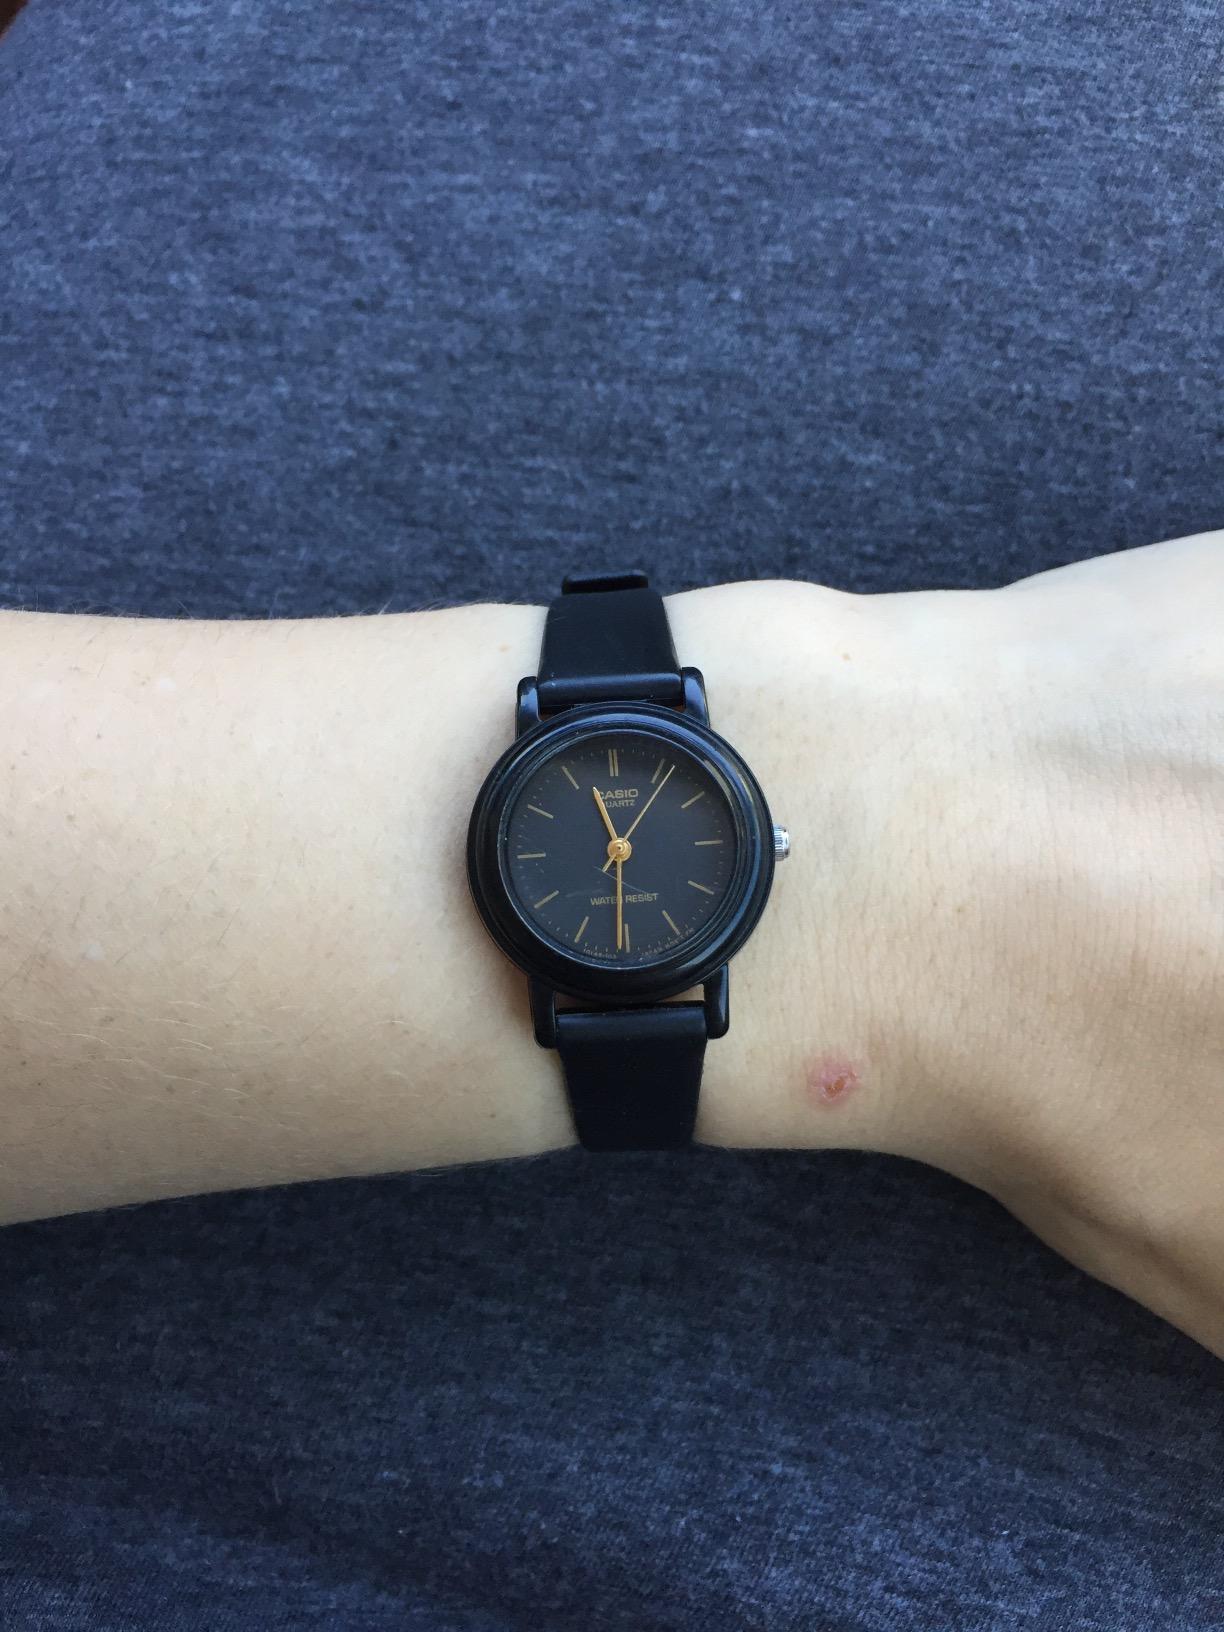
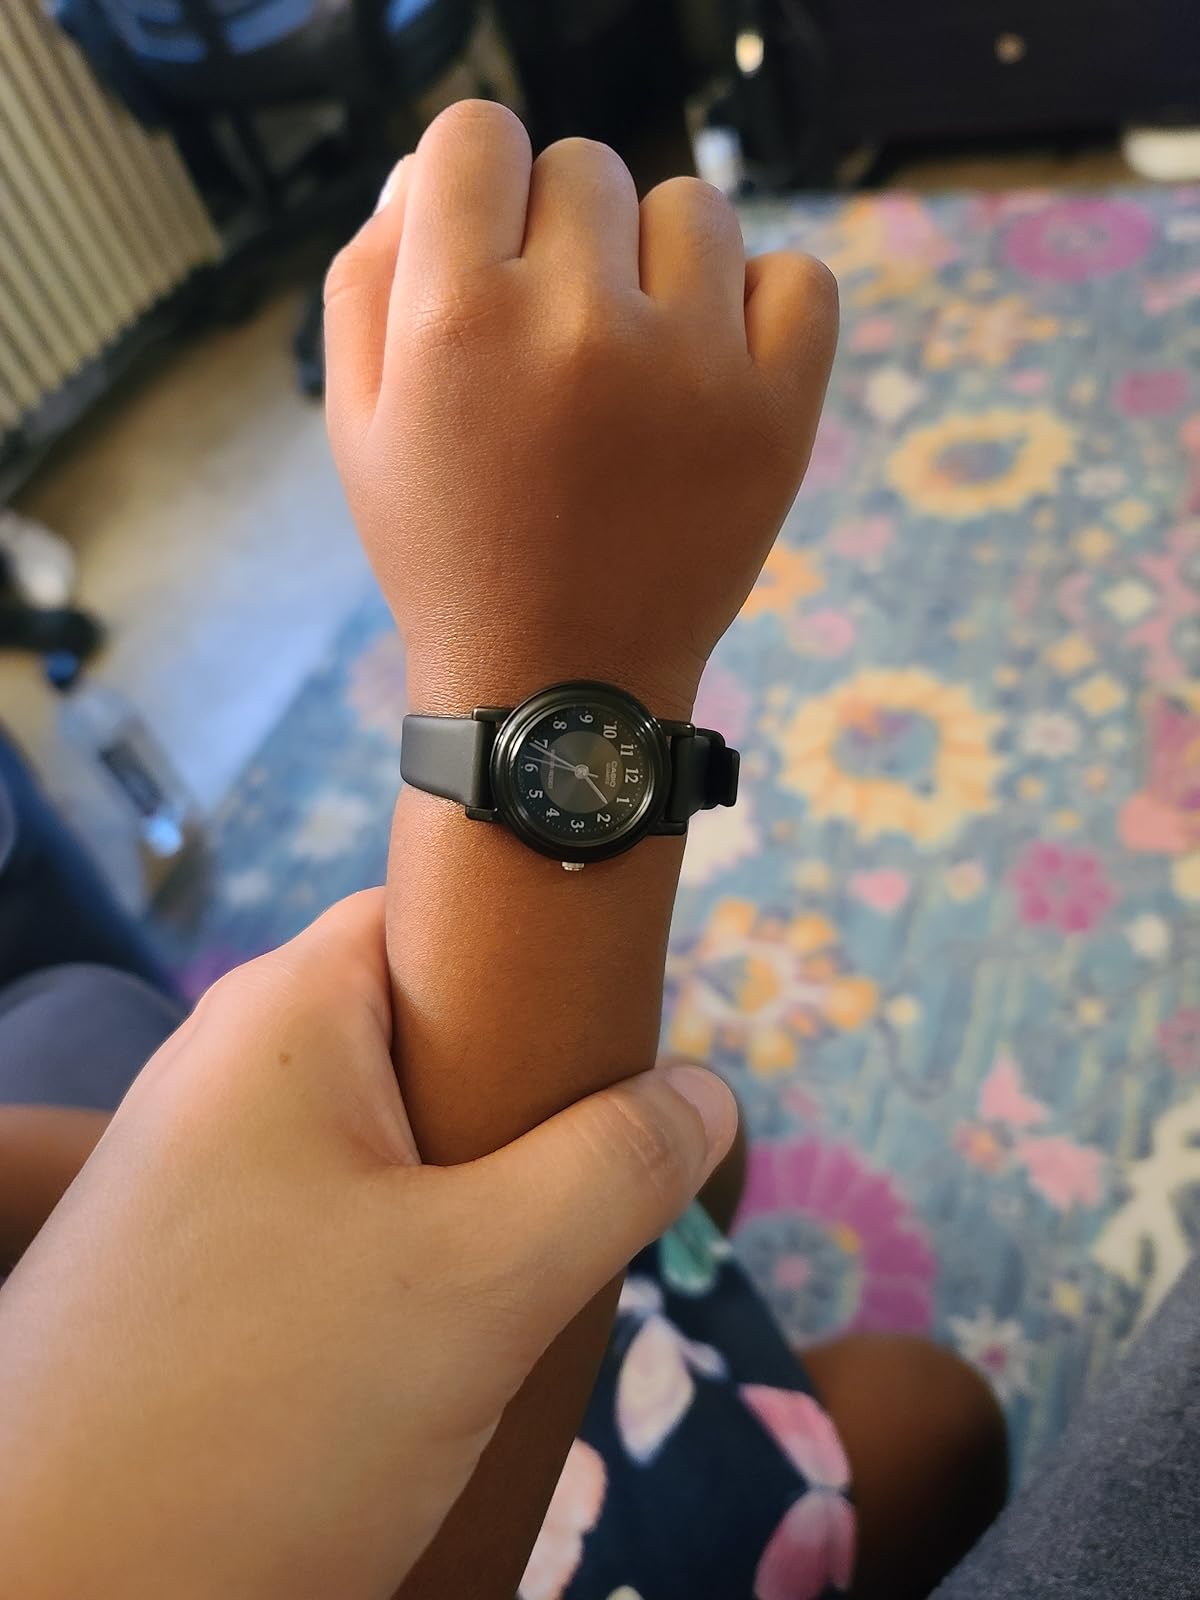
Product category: accessories_watch
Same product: no